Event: Typhoon Ruby
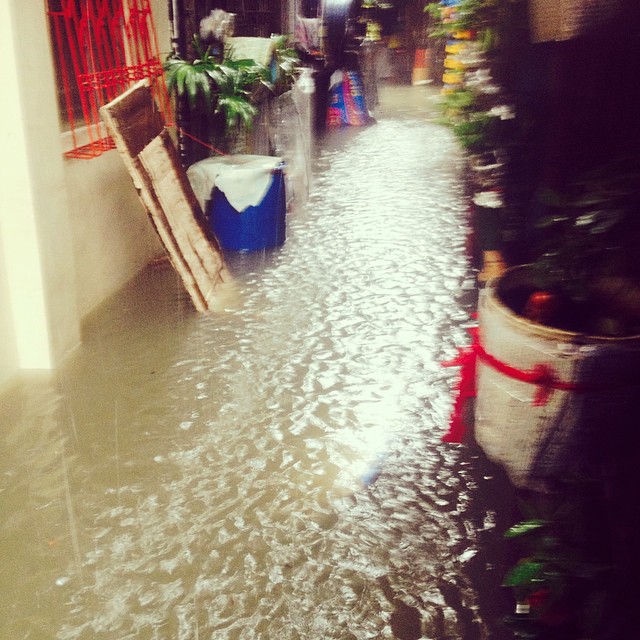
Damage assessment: damage